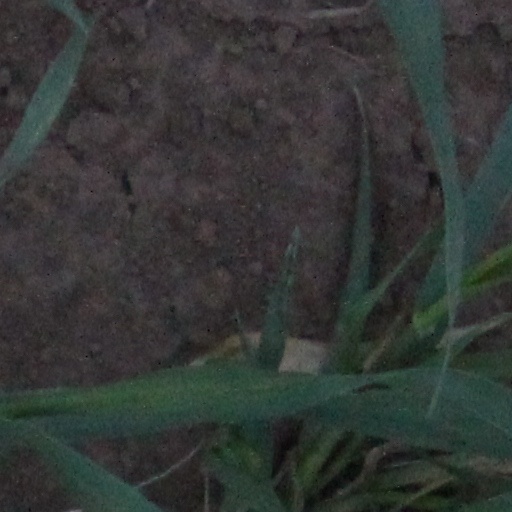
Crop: wheat